Kazimierz Serocki

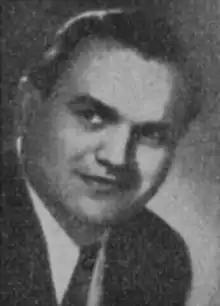
Kazimierz Serocki (before 1952)

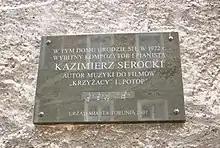
Kazimierz-Serocki-plaque-in-Torun-Poland

Kazimierz Serocki (3 March 1922 – 9 January 1981) was a Polish composer and one of the founders of the Warsaw Autumn contemporary music festival.